Northrop M2-F2

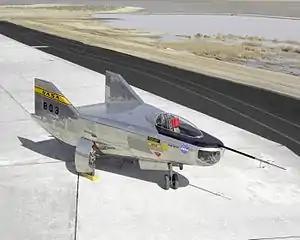

The Northrop M2-F2 was a heavyweight lifting body based on studies at NASA's Ames and Langley research centers and built by the Northrop Corporation in 1966.